Anne-Gabriel Meusnier de Querlon

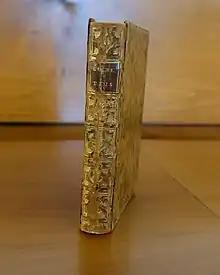
1754 copy of ""De rerum natura,"" for which Meusnier de Querlon wrote the preface and provided notes

Anne-Gabriel Meusnier de Querlon 15 April 1702 – 12 April 1780) was an 18th-century French man of letters.